Johnny Cecotto

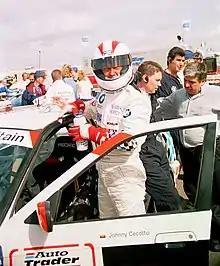
Cecotto at Silverstone during the 1995 British Touring Car Championship season.

At the beginning of the 1977 season, Cecotto was badly injured in a deadly four rider accident at the Austrian Grand Prix that claimed the life of Swiss rider Hans Stadelmann. He recovered from his injuries in time for the Swedish Grand Prix where he finished in second place, 2.9 seconds behind winner Barry Sheene. Cecotto then won two consecutive races with victories at the Finnish Grand Prix and the Czechoslovak Grand Prix where he also won the 350cc Grand Prix. Despite missing most of the season due to injuries, he still ranked fourth in the final championship standings.